Run (cricket)

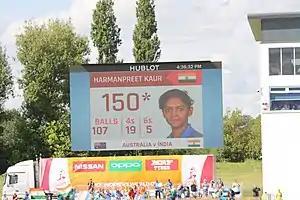
Scoreboard showing number of runs scored by batter Harmanpreet Kaur (150), including how many boundaries she has scored (19 fours and 5 sixes).

The act of running is unnecessary if the batsman hits the ball to the marked boundary of the field. If the ball reaches the boundary having made contact with the ground, four runs are added to the scores of both the batsman (if he had struck the ball) and the team. If the batsman succeeds in hitting the ball onto or over the boundary on the full (i.e. the ball does not contact the ground until it has hit or is beyond the boundary), six runs are added. If the batsmen are running when the ball reaches the boundary, they can stop, and their team will be awarded either the number of runs for the boundary (4 or 6), or runs the batsmen completed together (including a run in progress if they already crossed when the boundary is scored), whichever is greater.